Michael Leunig

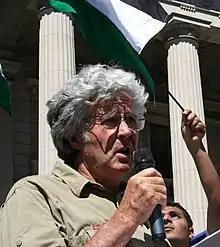
Leunig speaks at a demonstration in Melbourne against Israel's military action in the Gaza War, 2009

Leunig continued to contribute cartoons for the Saturday edition of "The Age" and "The Sydney Morning Herald" until he was sacked in August 2024, along with a number of other staff, as a cost-cutting measure.